Madame Sorgue

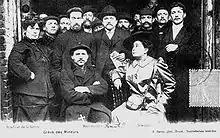
A group after the Courrières mine disaster, including Sorgue in the bottom right.

Sorgue was born in 1864 to the Fourierist doctor and philosopher Joseph-Pierre Durand de Gros and Elisabeth Chripkoff.